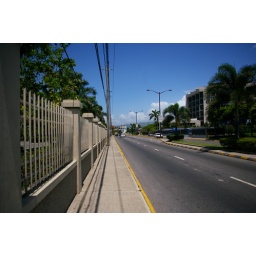
The calm before the storm in the sky and on the road